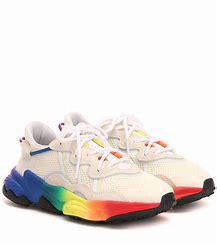
Brand: Adidas
Model: Ozweego